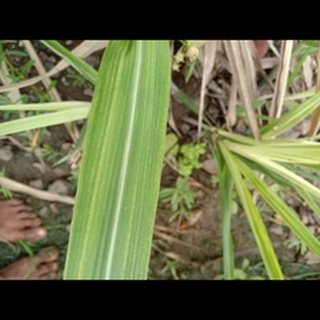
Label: sugarcane_mosaic